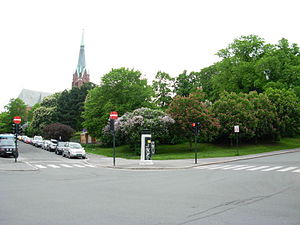
Uranienborg (Oslo)
Uranienborgparken set fra krydset Josefines gate / Uranienborgveien